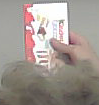
Product: kinder_chocolate